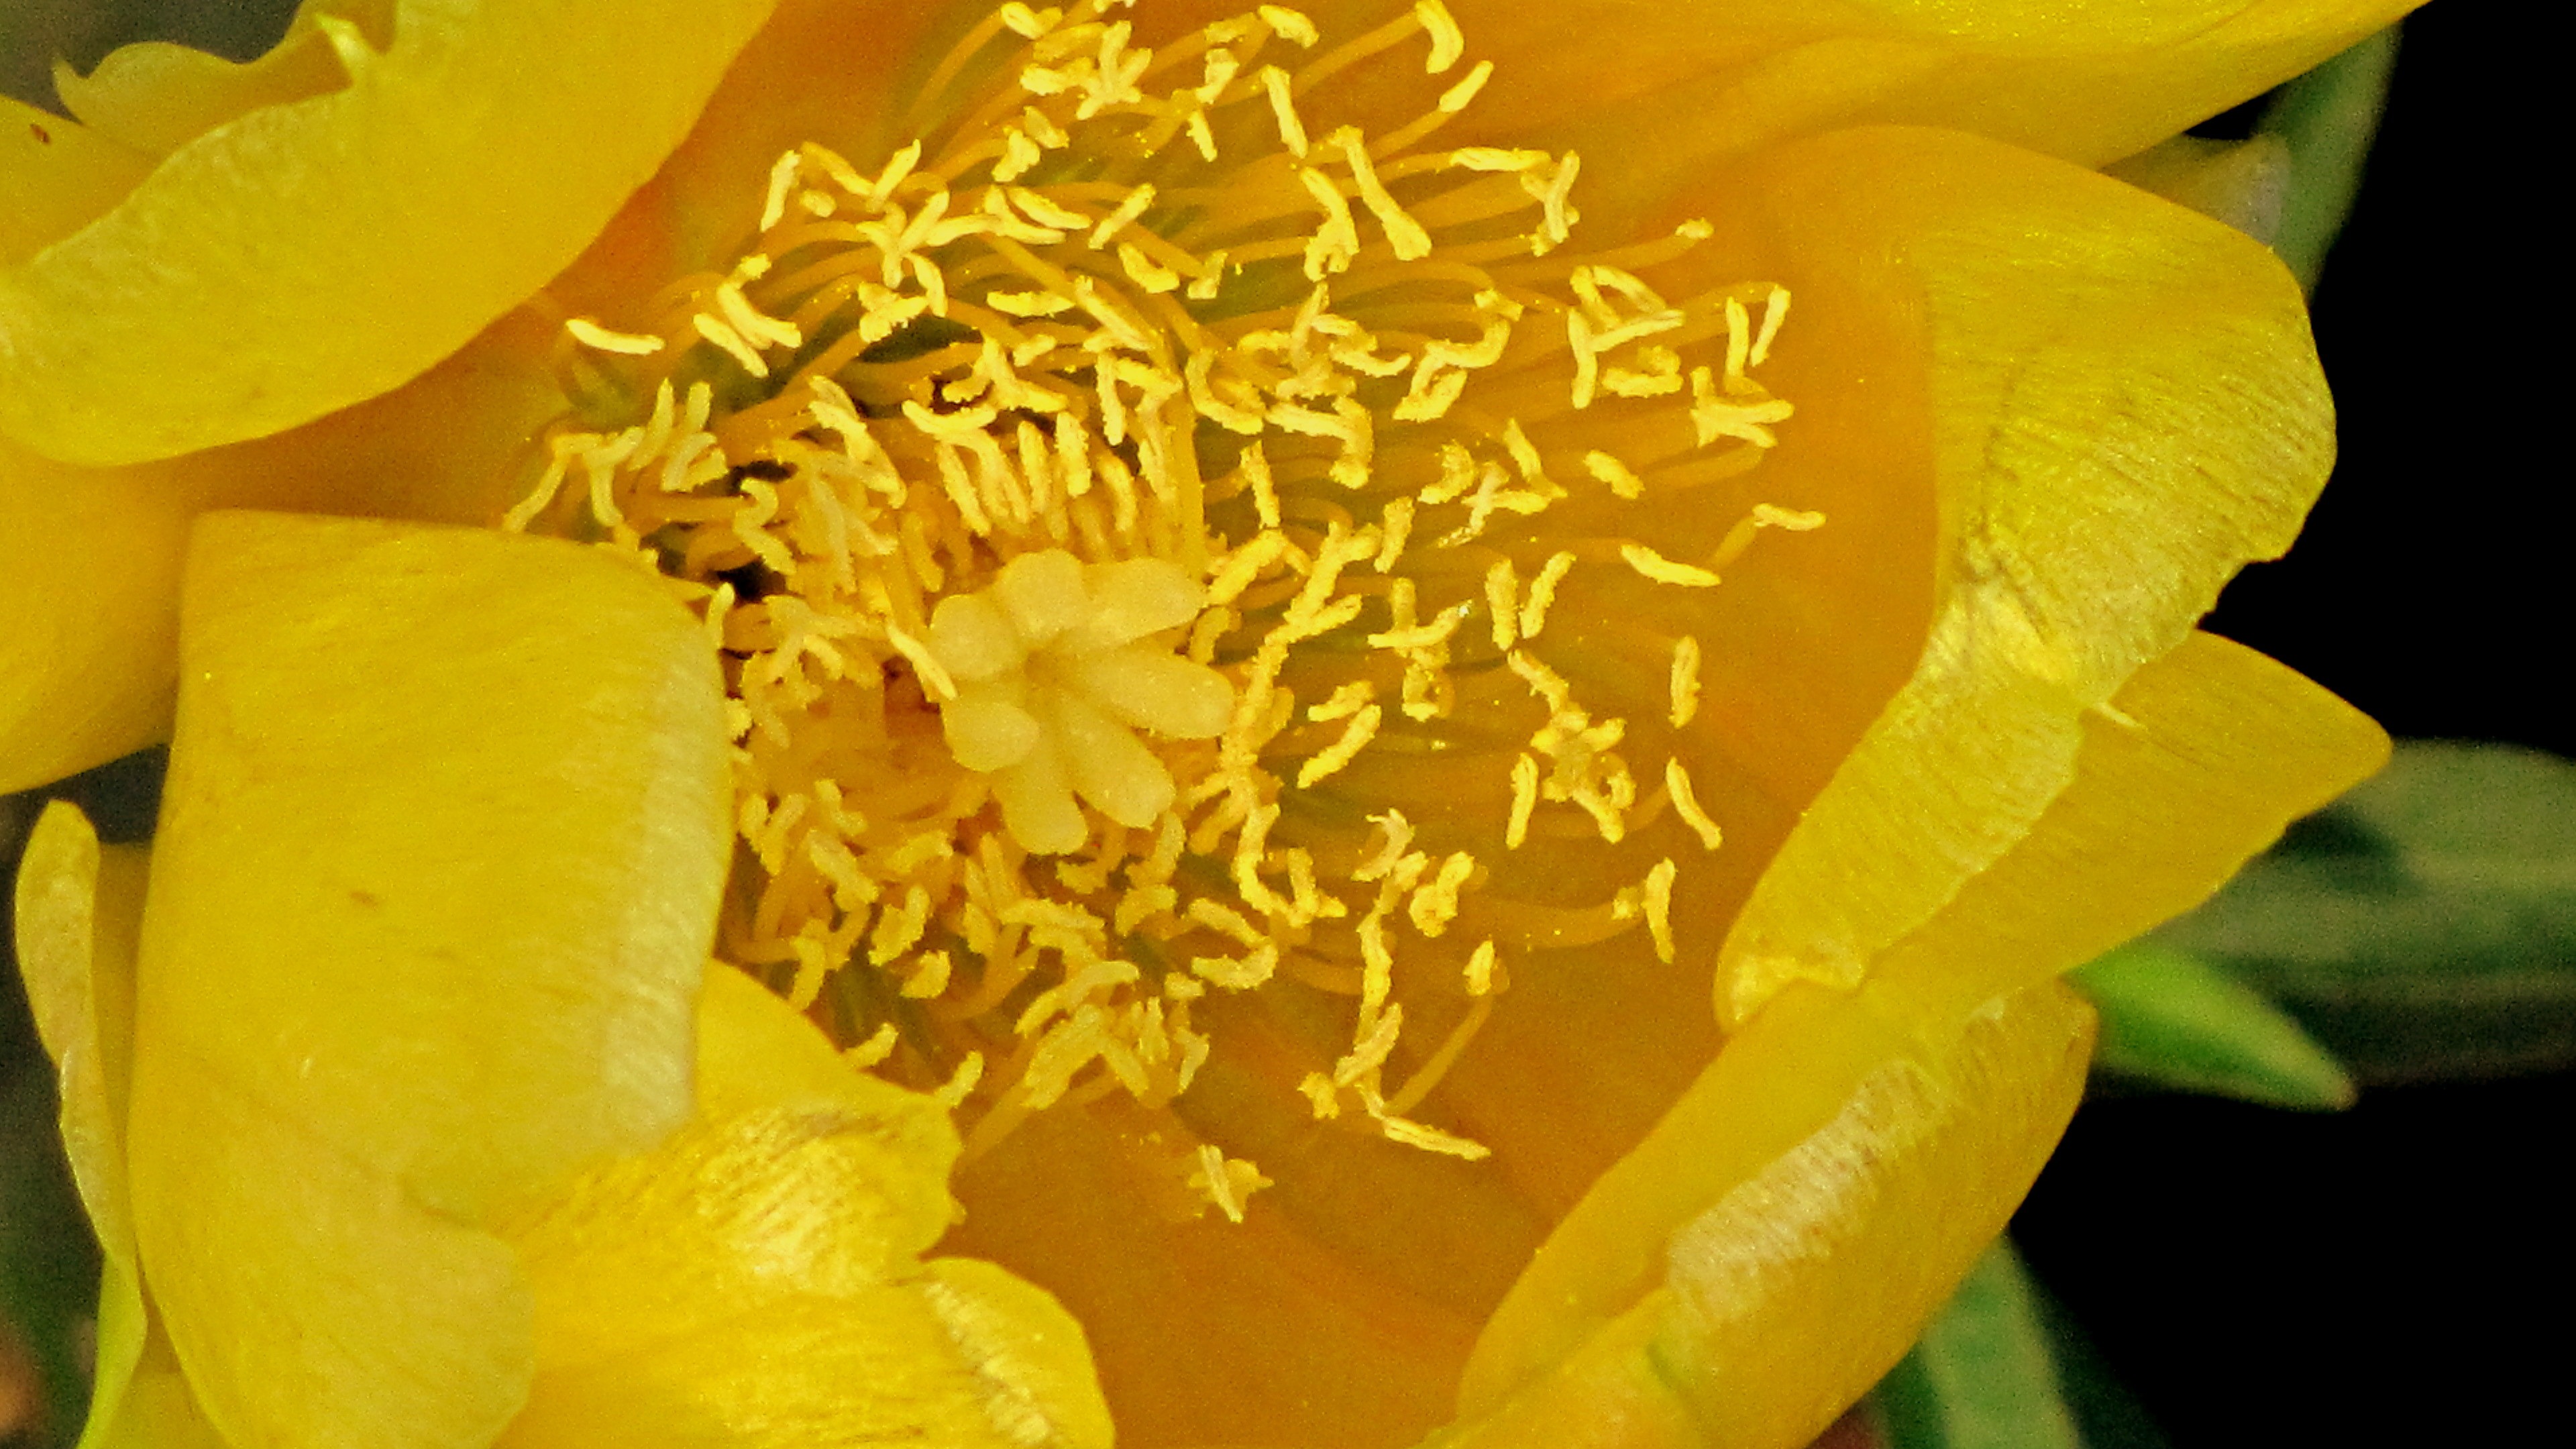
blossom, cactus, plant, stem, leaf, flower, petal, bloom, floral, environment, pollen, herb, produce, natural, botany, yellow, agriculture, flora, botanical, wildflower, outdoors, vegetation, horticulture, organic, macro photography, flowering plant, land plant